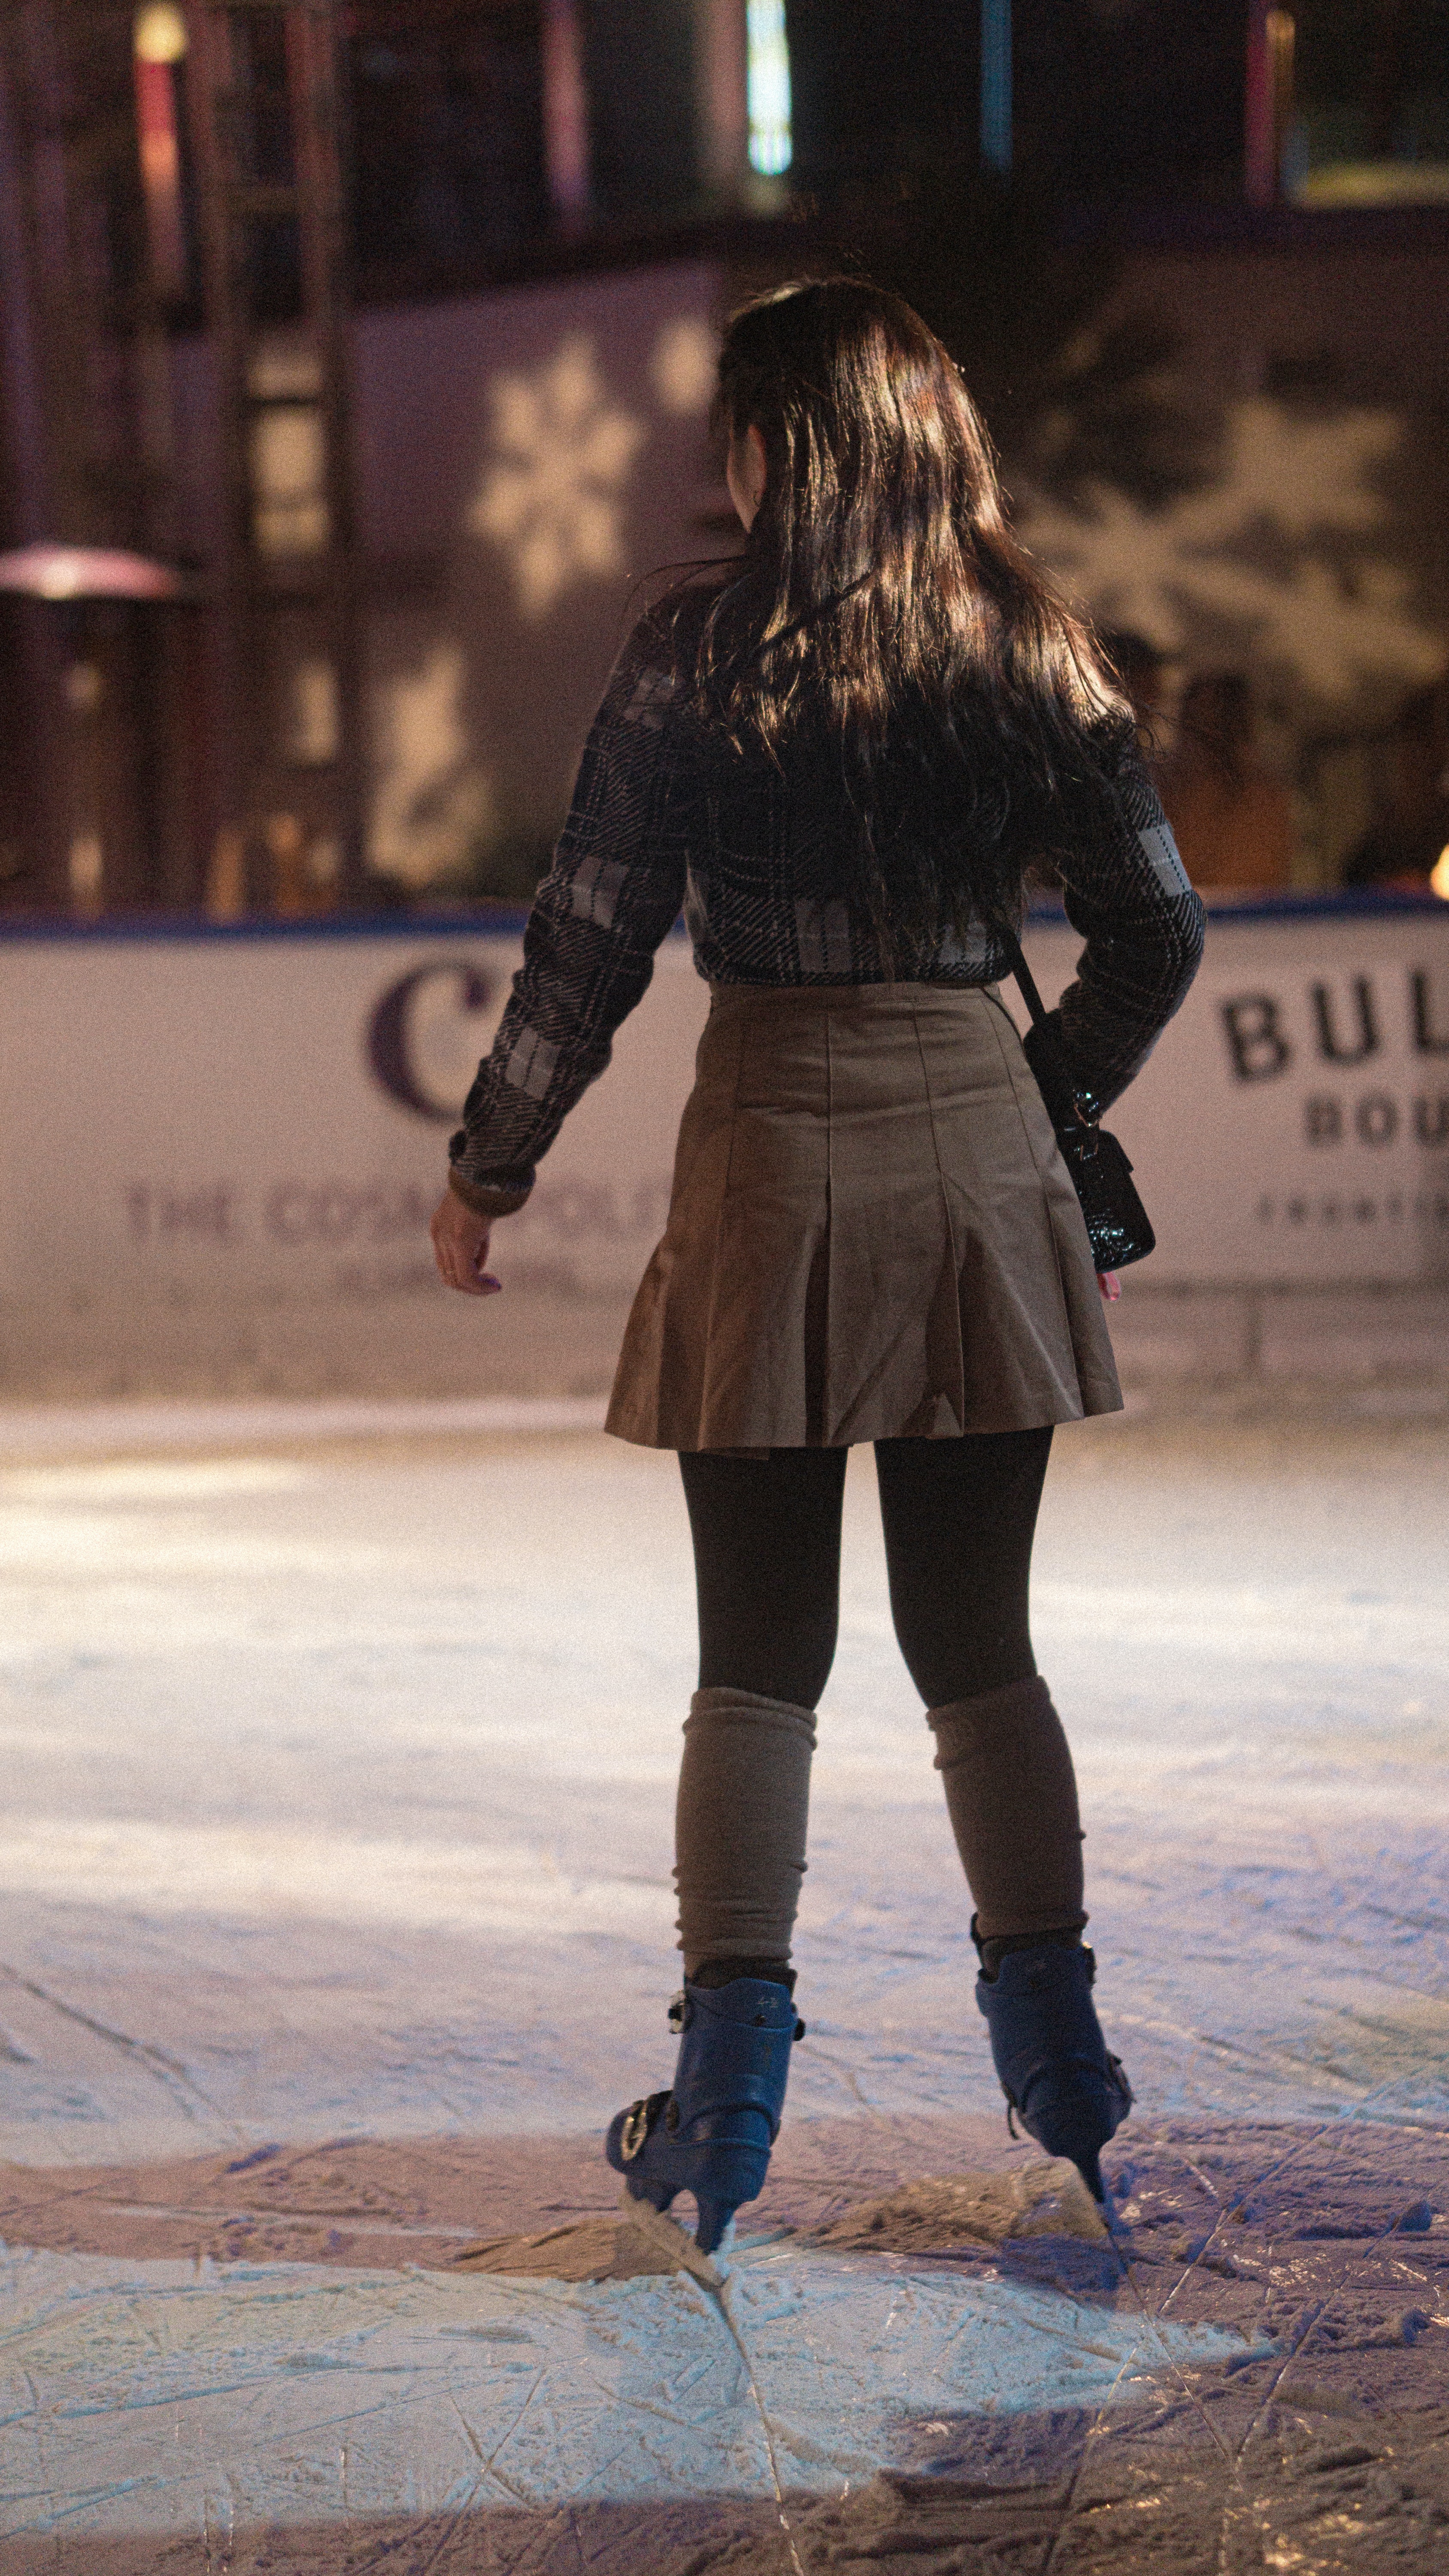
woman, joint, shoe, shoulder, leg, fashion, knee, sleeve, thigh, waist, snow, fashion design, fashion model, denim, long hair, leather jacket, eyewear, human leg, freezing, recreation, electric blue, boot, event, trunk, haute couture, blond, fur, winter, brown hair, leggings, fun, street, fashion accessory, leather, shadow, fashion show, public event, skating, pedestrian, tights, road, runway, ankle, bag, handbag, monochrome photography, performance, entertainment